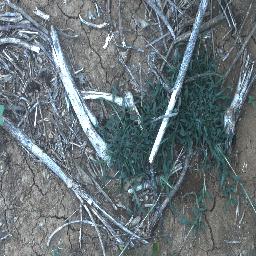
Label: negative